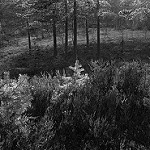
Label: B & W